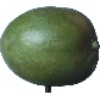
Label: mango